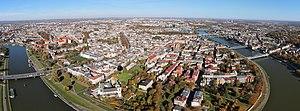
Cracovie est le chef-lieu de la voïvodie de Petite-Pologne. Située au bord de la Vistule, cette ancienne capitale de la Pologne, riche de mille ans d'histoire est considérée comme le véritable centre culturel et intellectuel du pays, qui s’enorgueillit de posséder l’une des plus anciennes universités d’Europe Centrale, l'Université Jagellonne.